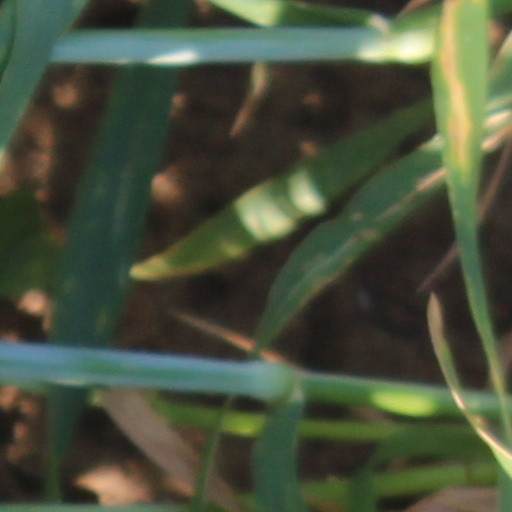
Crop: wheat